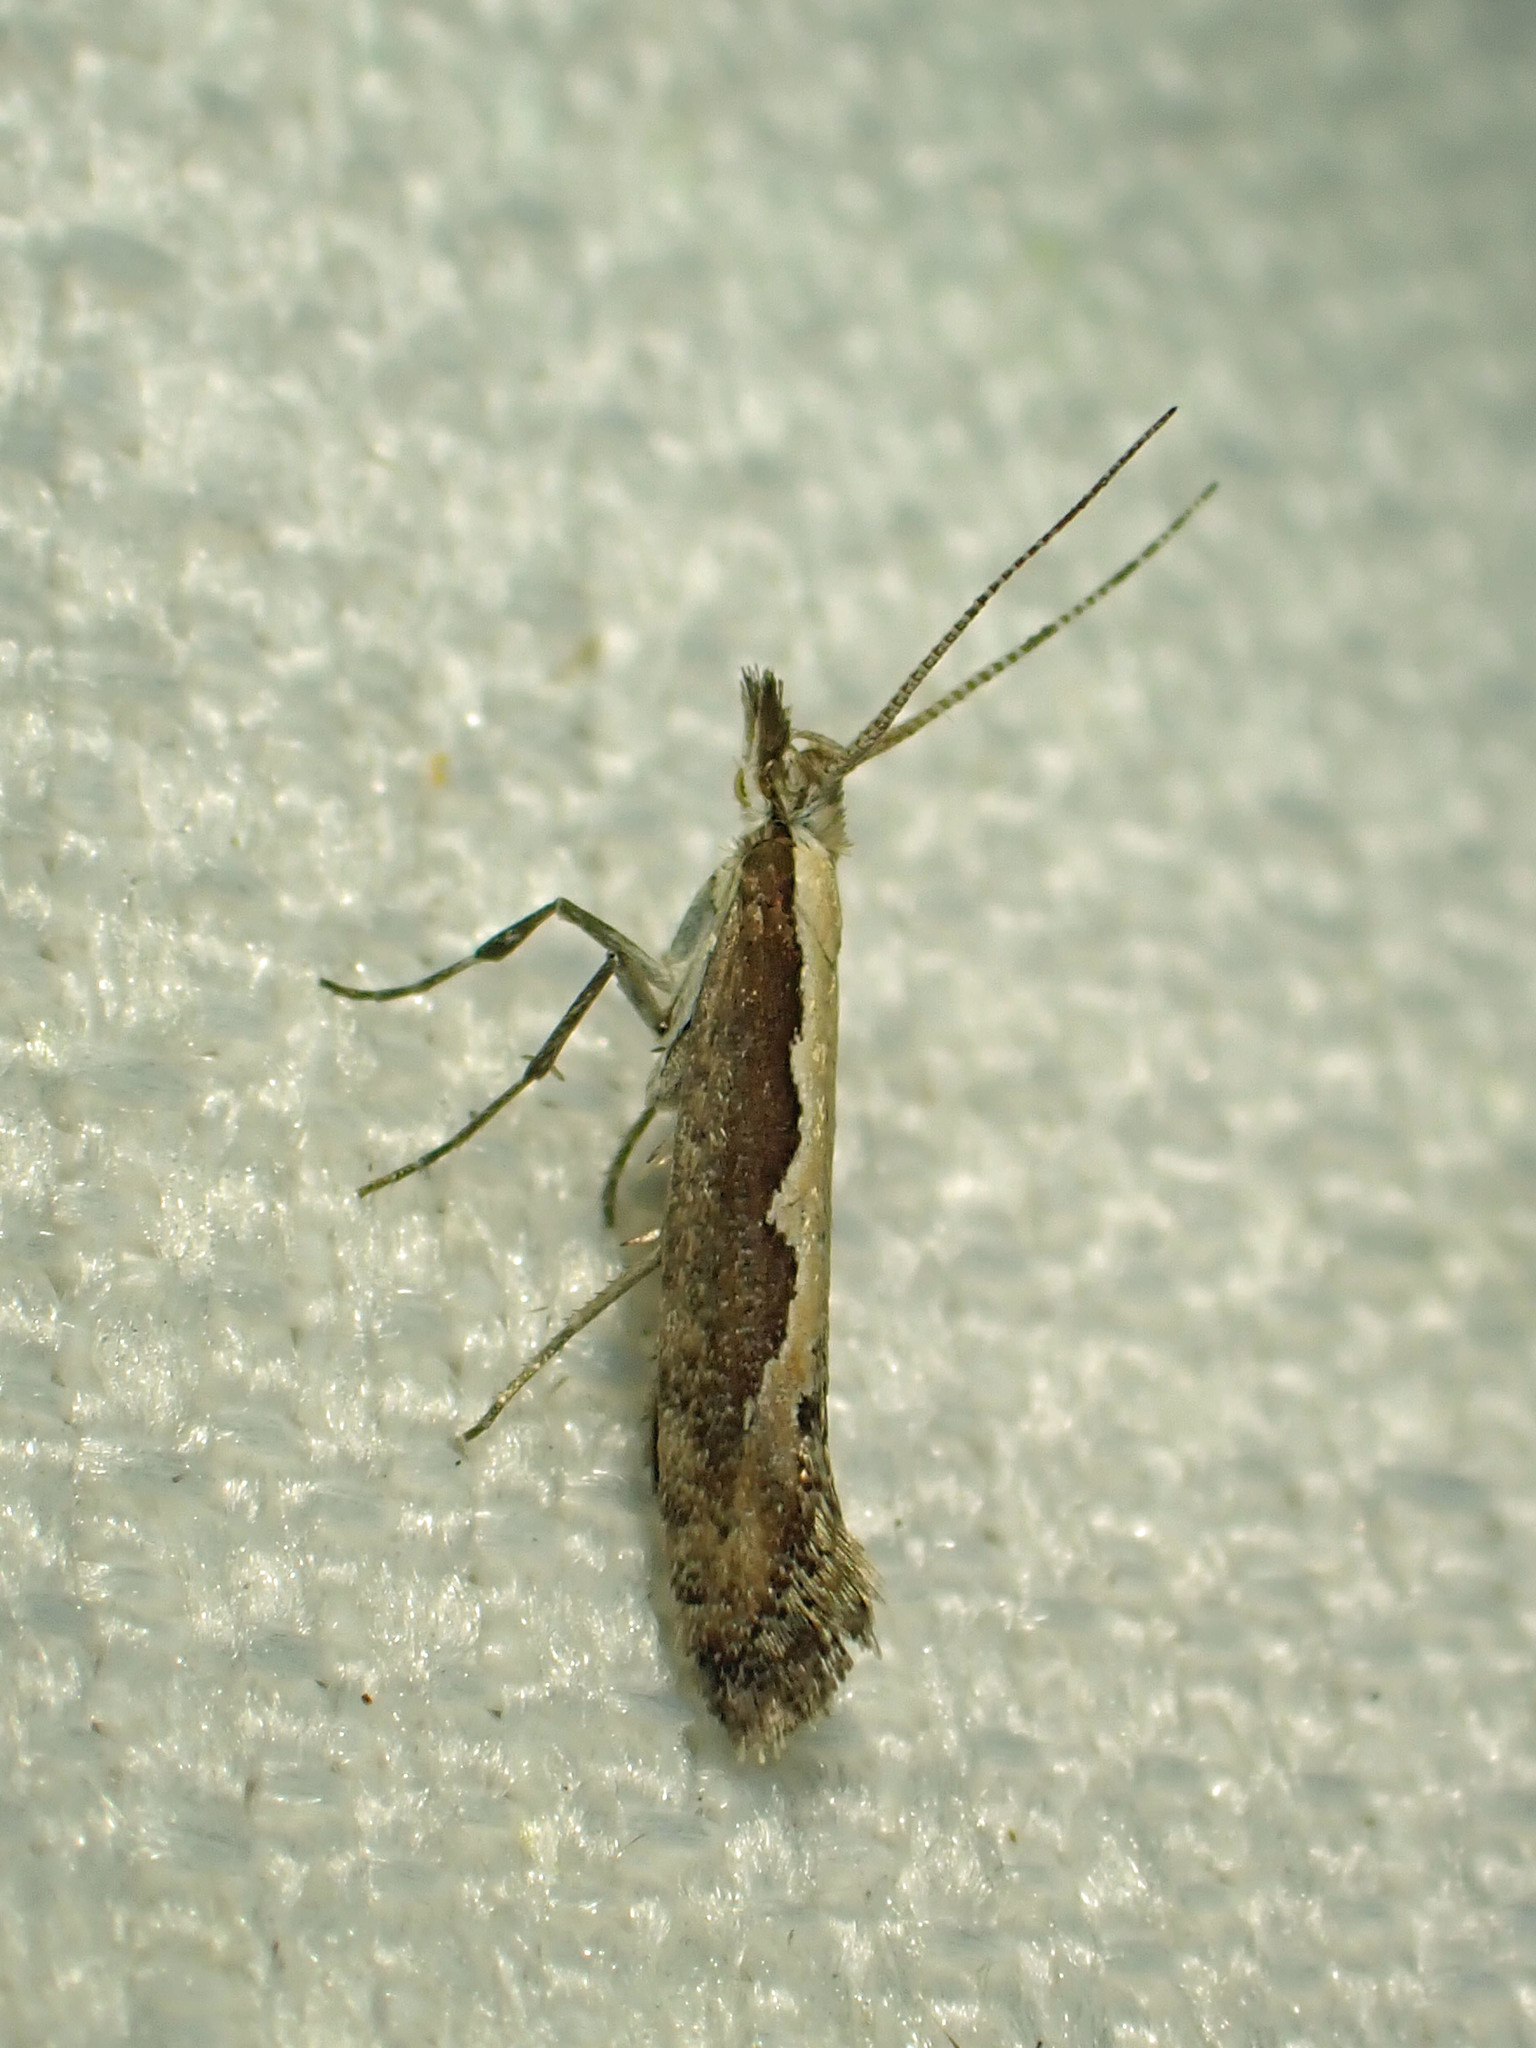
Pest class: diamondback_moth